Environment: real
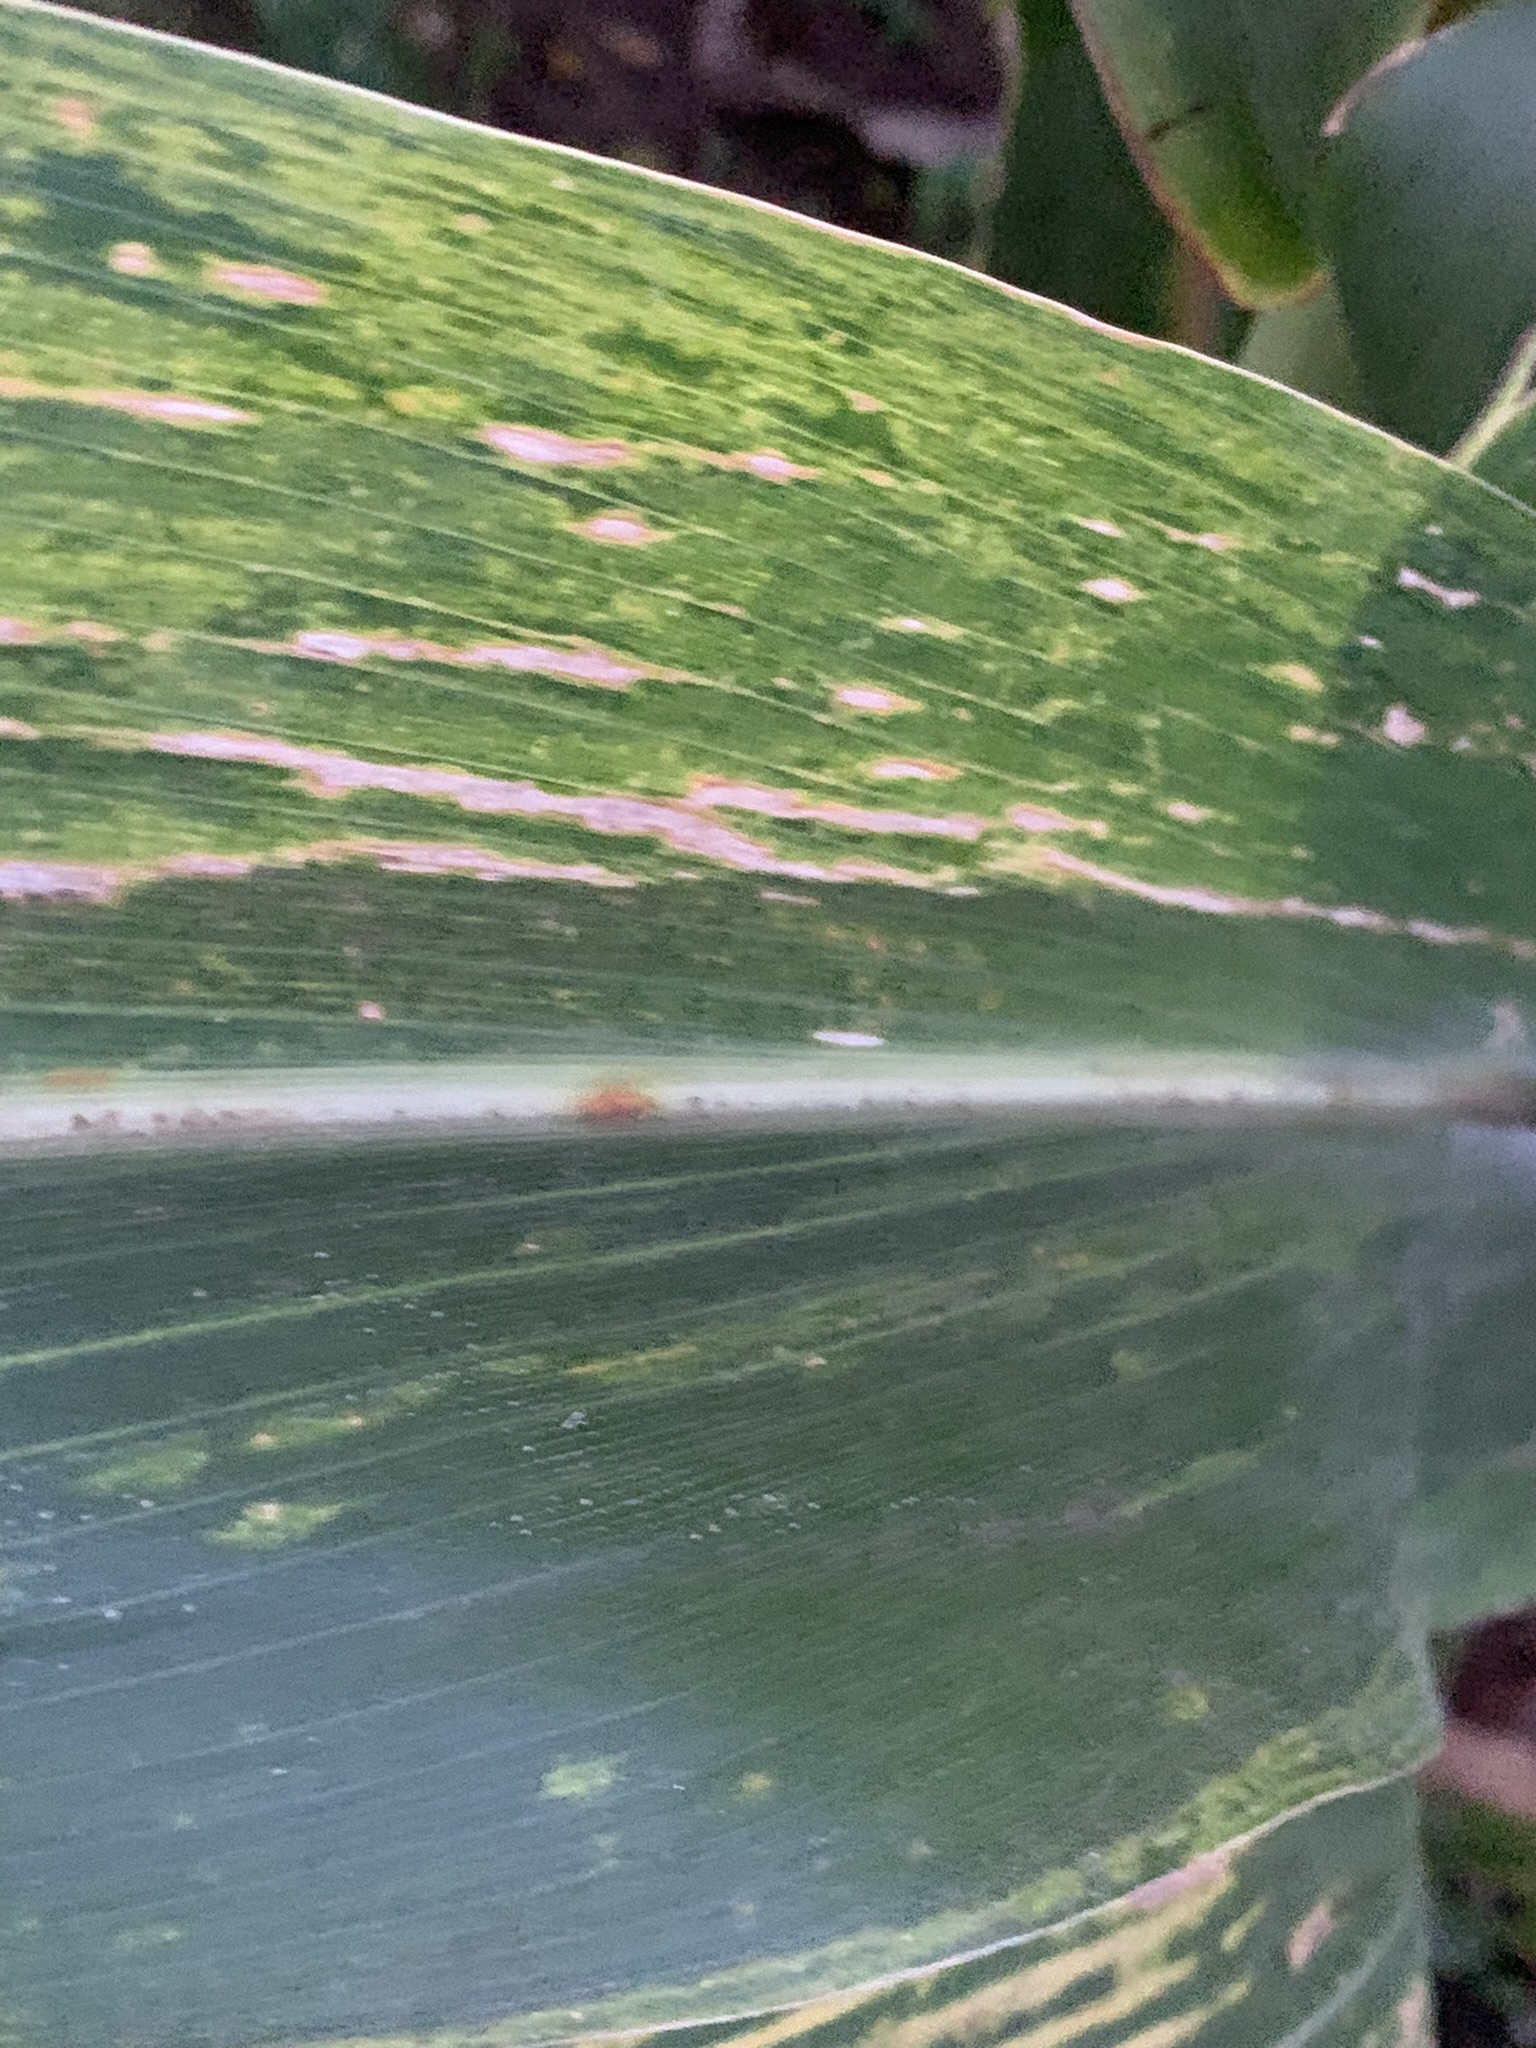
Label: lethal_necrosis